Grottoes of Ferrand

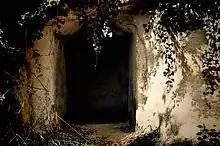
An entrance to one of the grottoes' chambers.

According to a manuscript written by Bétoulaud titled "Description des Grottes ou du Labyrinthe de Damon," the path to the grottoes was originally marked by a "small terrace balustraded in the half-round," which opened onto an entrance grotto. The entrance grotto led to a second terrace where Bétoulaud had created two oval "cabinets de verdure" (enclosed "rooms" cut from the surrounding foliage) looking over a semicircular pool of water, which was fed by a fountain streaming from an overhanging rock. From each side of this second terrace, four paths led to two iron doors (no longer extant), each of which opened onto a symmetrical labyrinth. The two labyrinths were dedicated, respectively, to "Sappho" (a pseudonym of Scudéry's) and the king of France, Louis XIV.